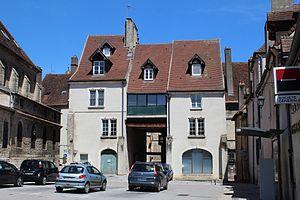
Immeuble, 8-10-12 rue du Mont-Roland, Dole.